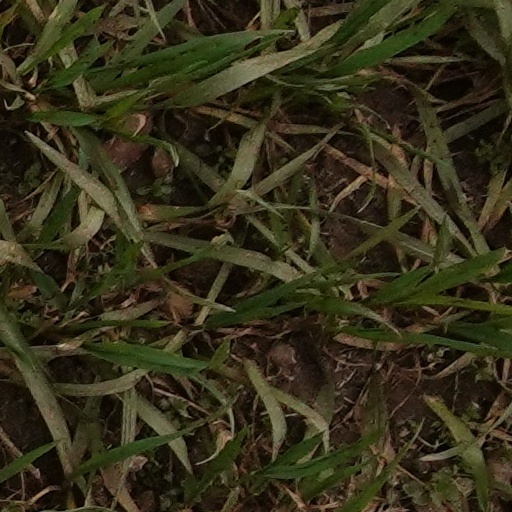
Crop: wheat